Frimley

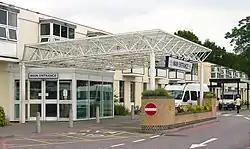
Frimley Park Hospital's main entrance

Frimley Park Hospital lies within the boundaries. One of the major employers in the town is BAE Systems, which occupies a building off Lyon Way.